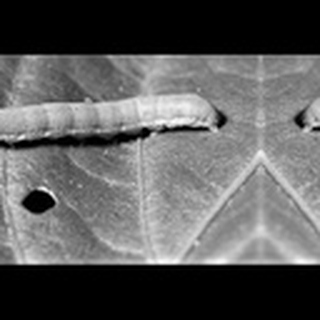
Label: cotton_army_worm